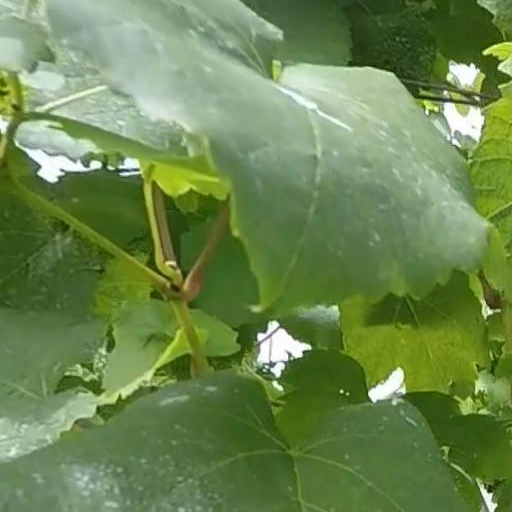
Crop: grape